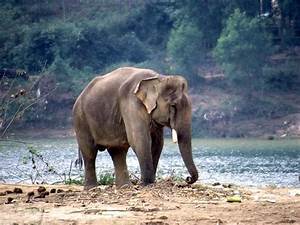
Label: elefante